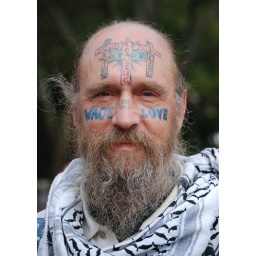
the man in the white tent across the street from the White House. . .